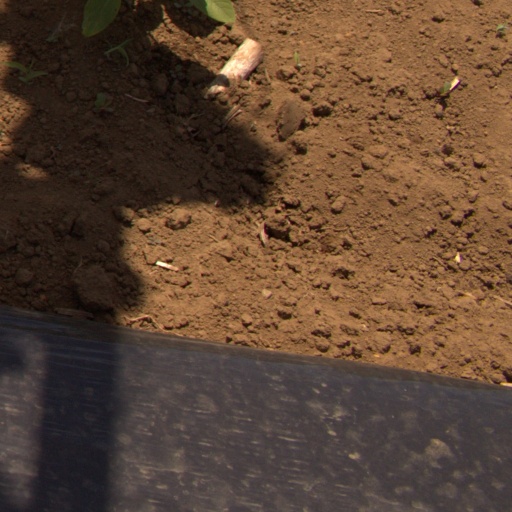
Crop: Jerusalem artichoke